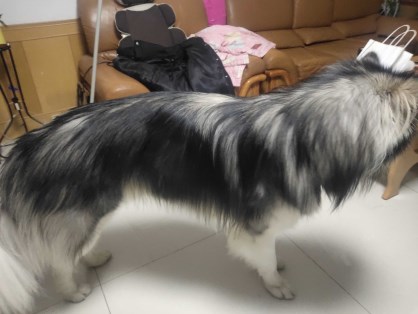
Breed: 1324-n000004-malamute